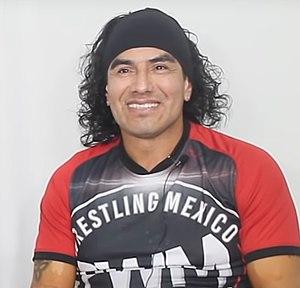
Le catcheur mexicain Psicosis en 2019.
Dionicio Castellanos Torres, plus connu sous le nom de Psicosis, né le 19 mai 1971 à Tijuana, est un catcheur mexicain. Il a travaillé pour la Asistencia Asesoría y Administración et aux USA à la World Wrestling Entertainment, World Championship Wrestling, Extreme Championship Wrestling, Total Nonstop Action Wrestling, et la Xtreme Pro Wrestling.